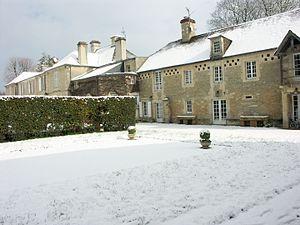
Château de Guernon-Ranville sous la neige, gîtes au premier plan.
Le château de Guernon-Ranville est situé dans la commune de Ranville, dans le département du Calvados en Normandie.